La Charbonnière

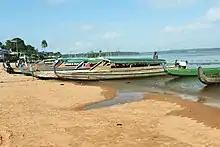
Pirogues on the beach of la Charbonnière.

La Charbonnière has become a tourist attraction, and is one of the busiest parts of the city. Because French Guiana is part of France, and the European Union, the prices for consumer goods are significantly higher than in Suriname. One of the attractions of La Charbonnière is the sale of smuggled goods at lower prices. On 20 April 2020, the illegally constructed stalls and shops were removed, because they violated COVID-19 regulations.